Friends with Benefits (film)

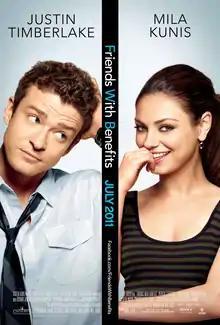
Theatrical release poster

Friends with Benefits is a 2011 American romantic comedy film directed by Will Gluck and starring Justin Timberlake and Mila Kunis. The film features Patricia Clarkson, Jenna Elfman, Bryan Greenberg, Nolan Gould, Richard Jenkins, and Woody Harrelson in supporting roles. The plot revolves around Dylan Harper (Timberlake) and Jamie Rellis (Kunis), who meet in New York City, and naively believe adding sex to their friendship will not lead to complications. Over time, they begin to develop deep feelings for each other, only to deny it each time they are together.